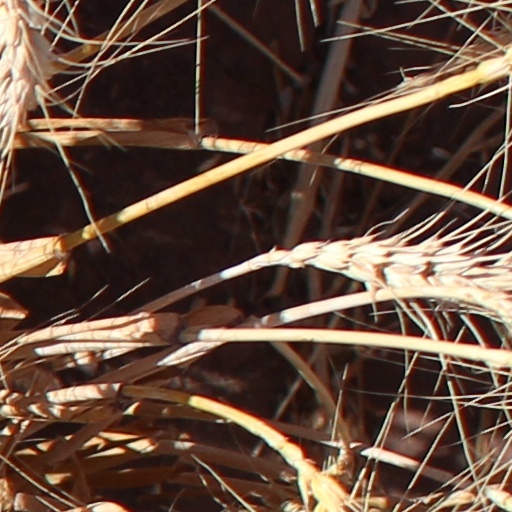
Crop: wheat